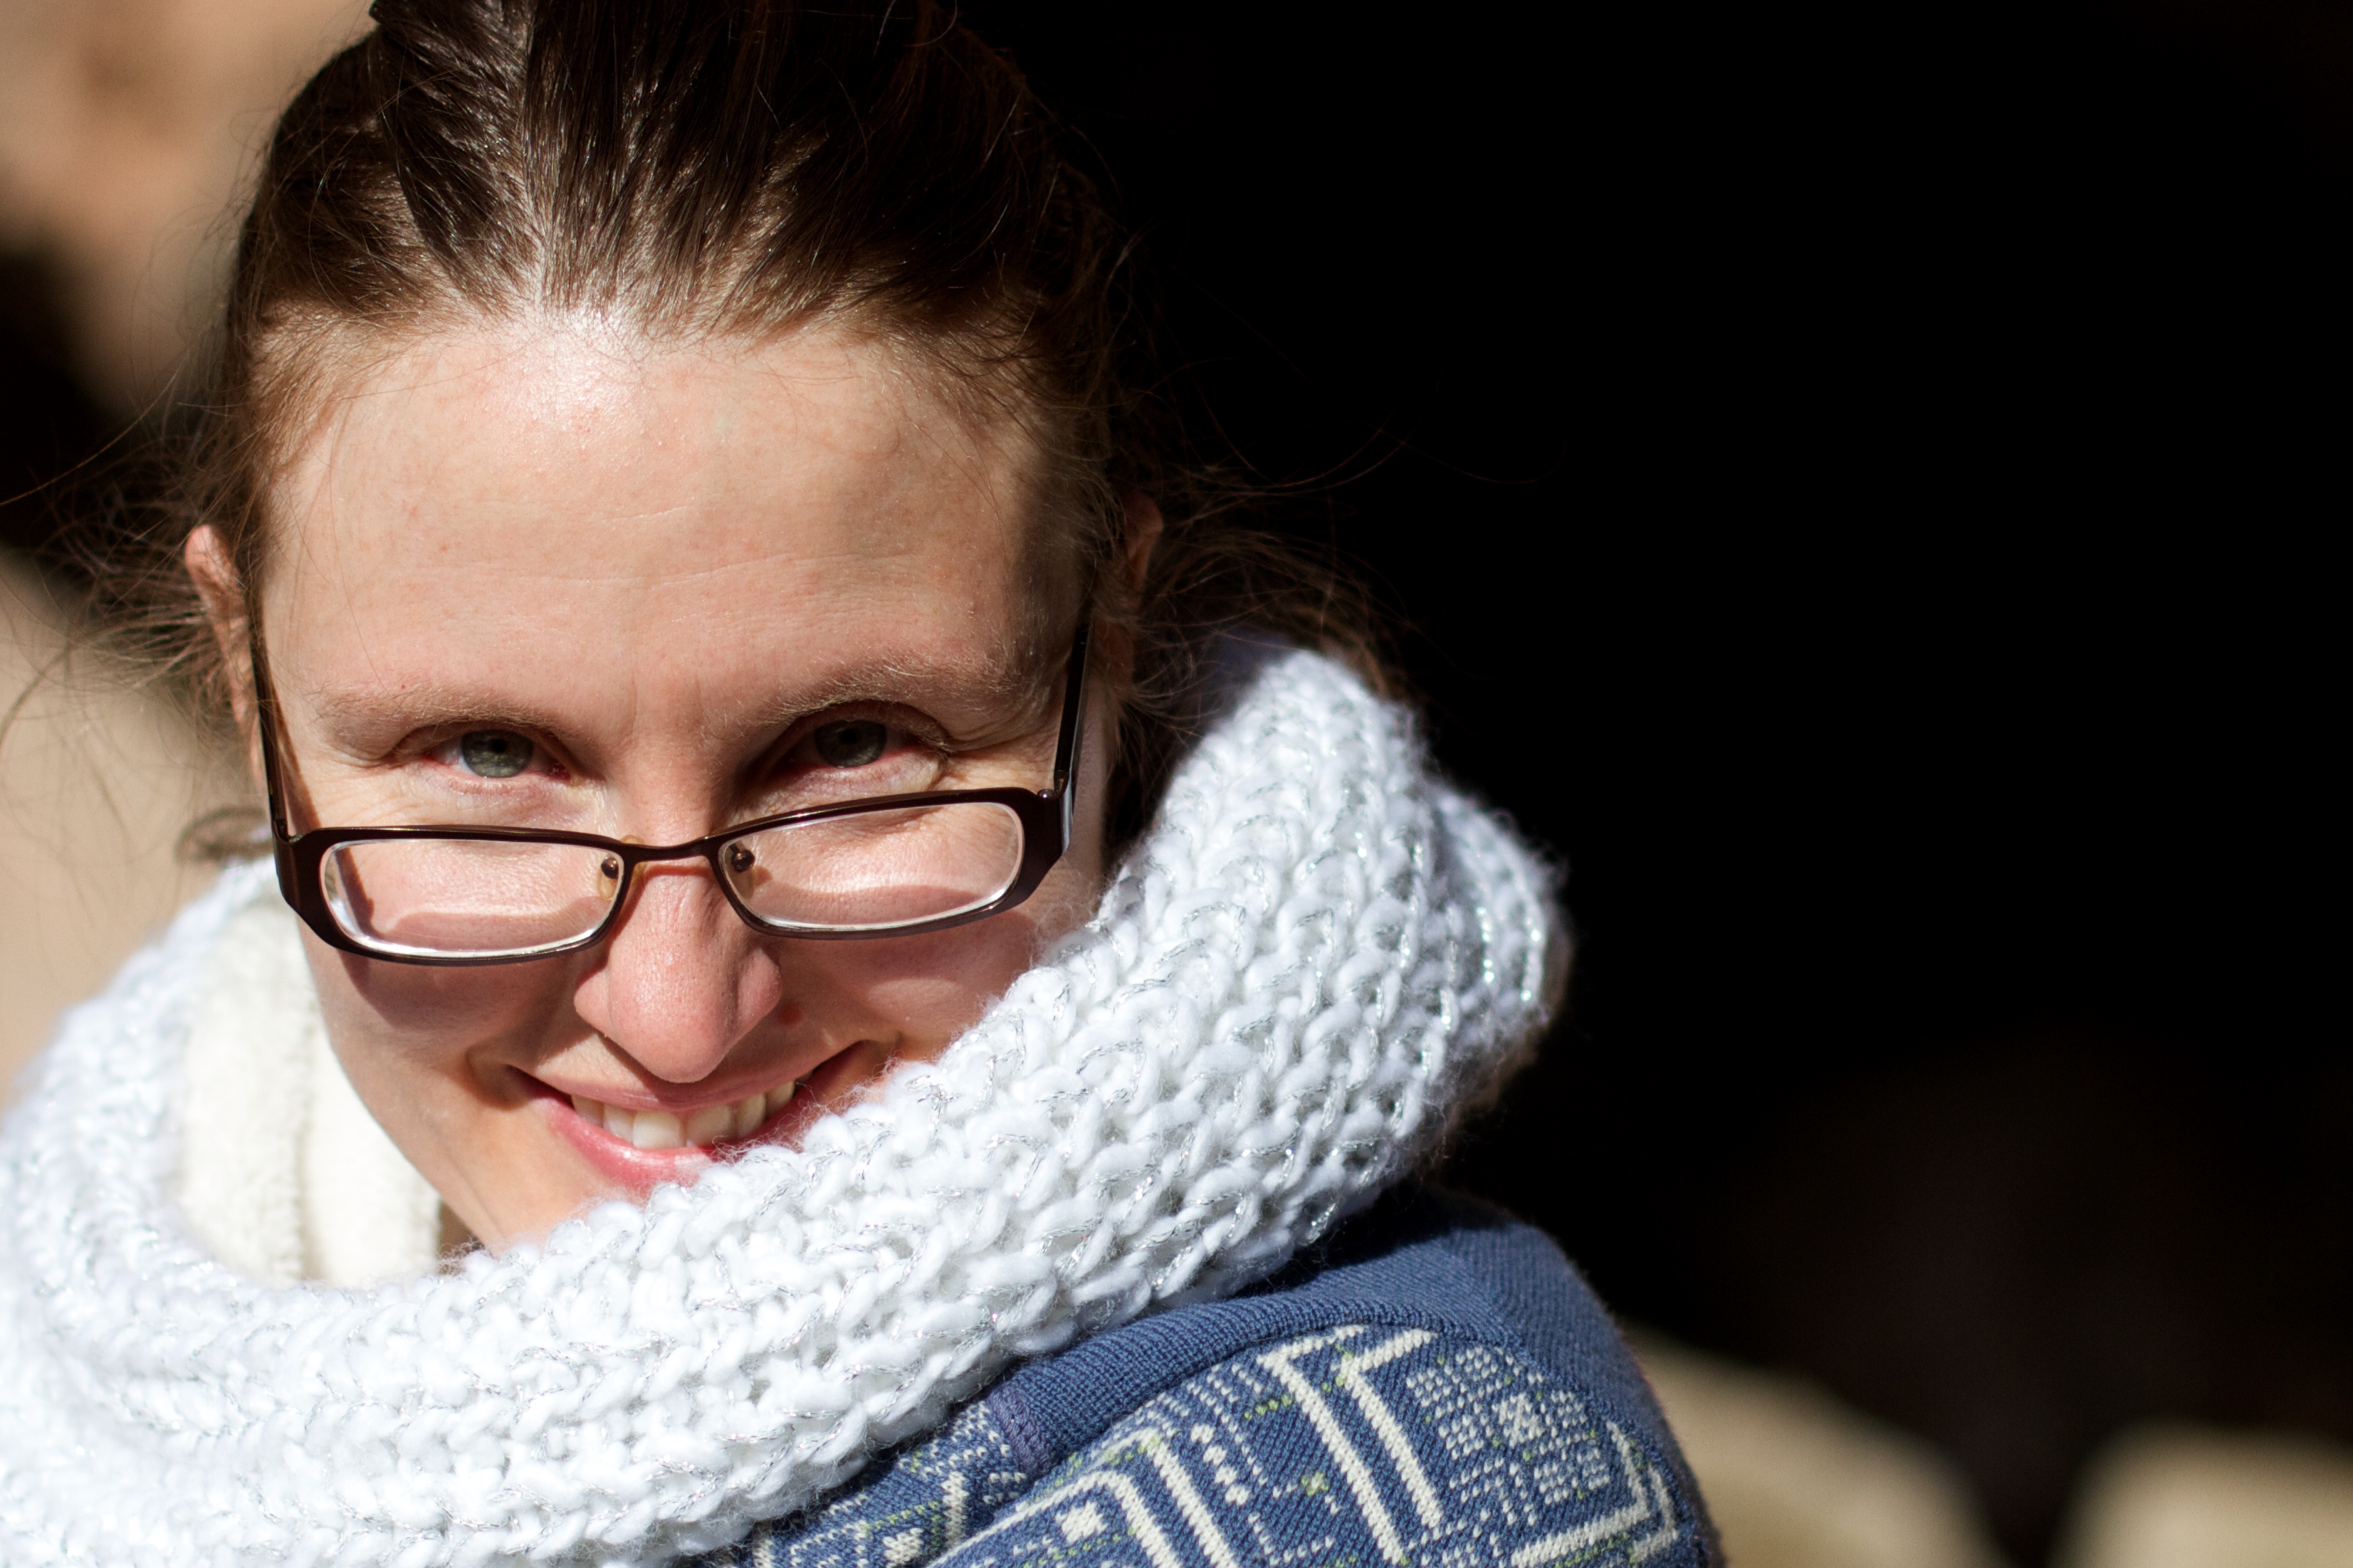
man, person, hair, male, portrait, child, facial expression, hairstyle, smile, beard, mouth, close up, face, nose, eye, glasses, head, organ, emotion, portrait photography, facial hair, vision care